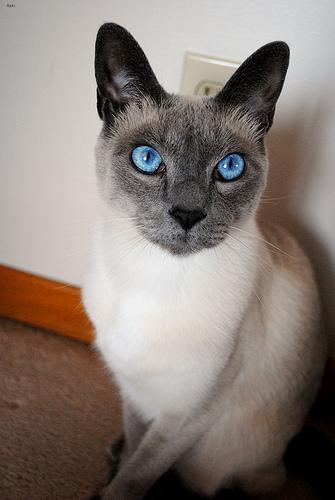
Breed: Siamese